Nova Scotia Highway 102

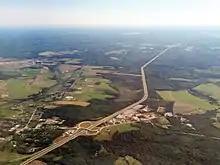
Highway 102 at exit 9, near Milford Station, Nova Scotia, showing the interchange rebuilt in 2010

An underpass beneath Highway 102 between Dunbrack Street and Lacewood Drive, built to link the Fairview neighbourhood with Bayers Lake Industrial Park, opened to traffic on 9 December 2011.